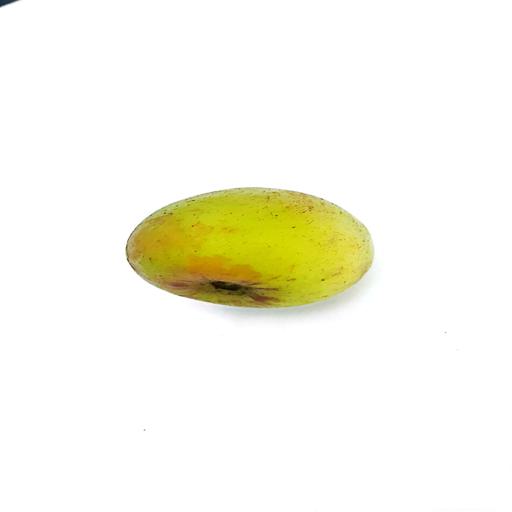
Label: healthy